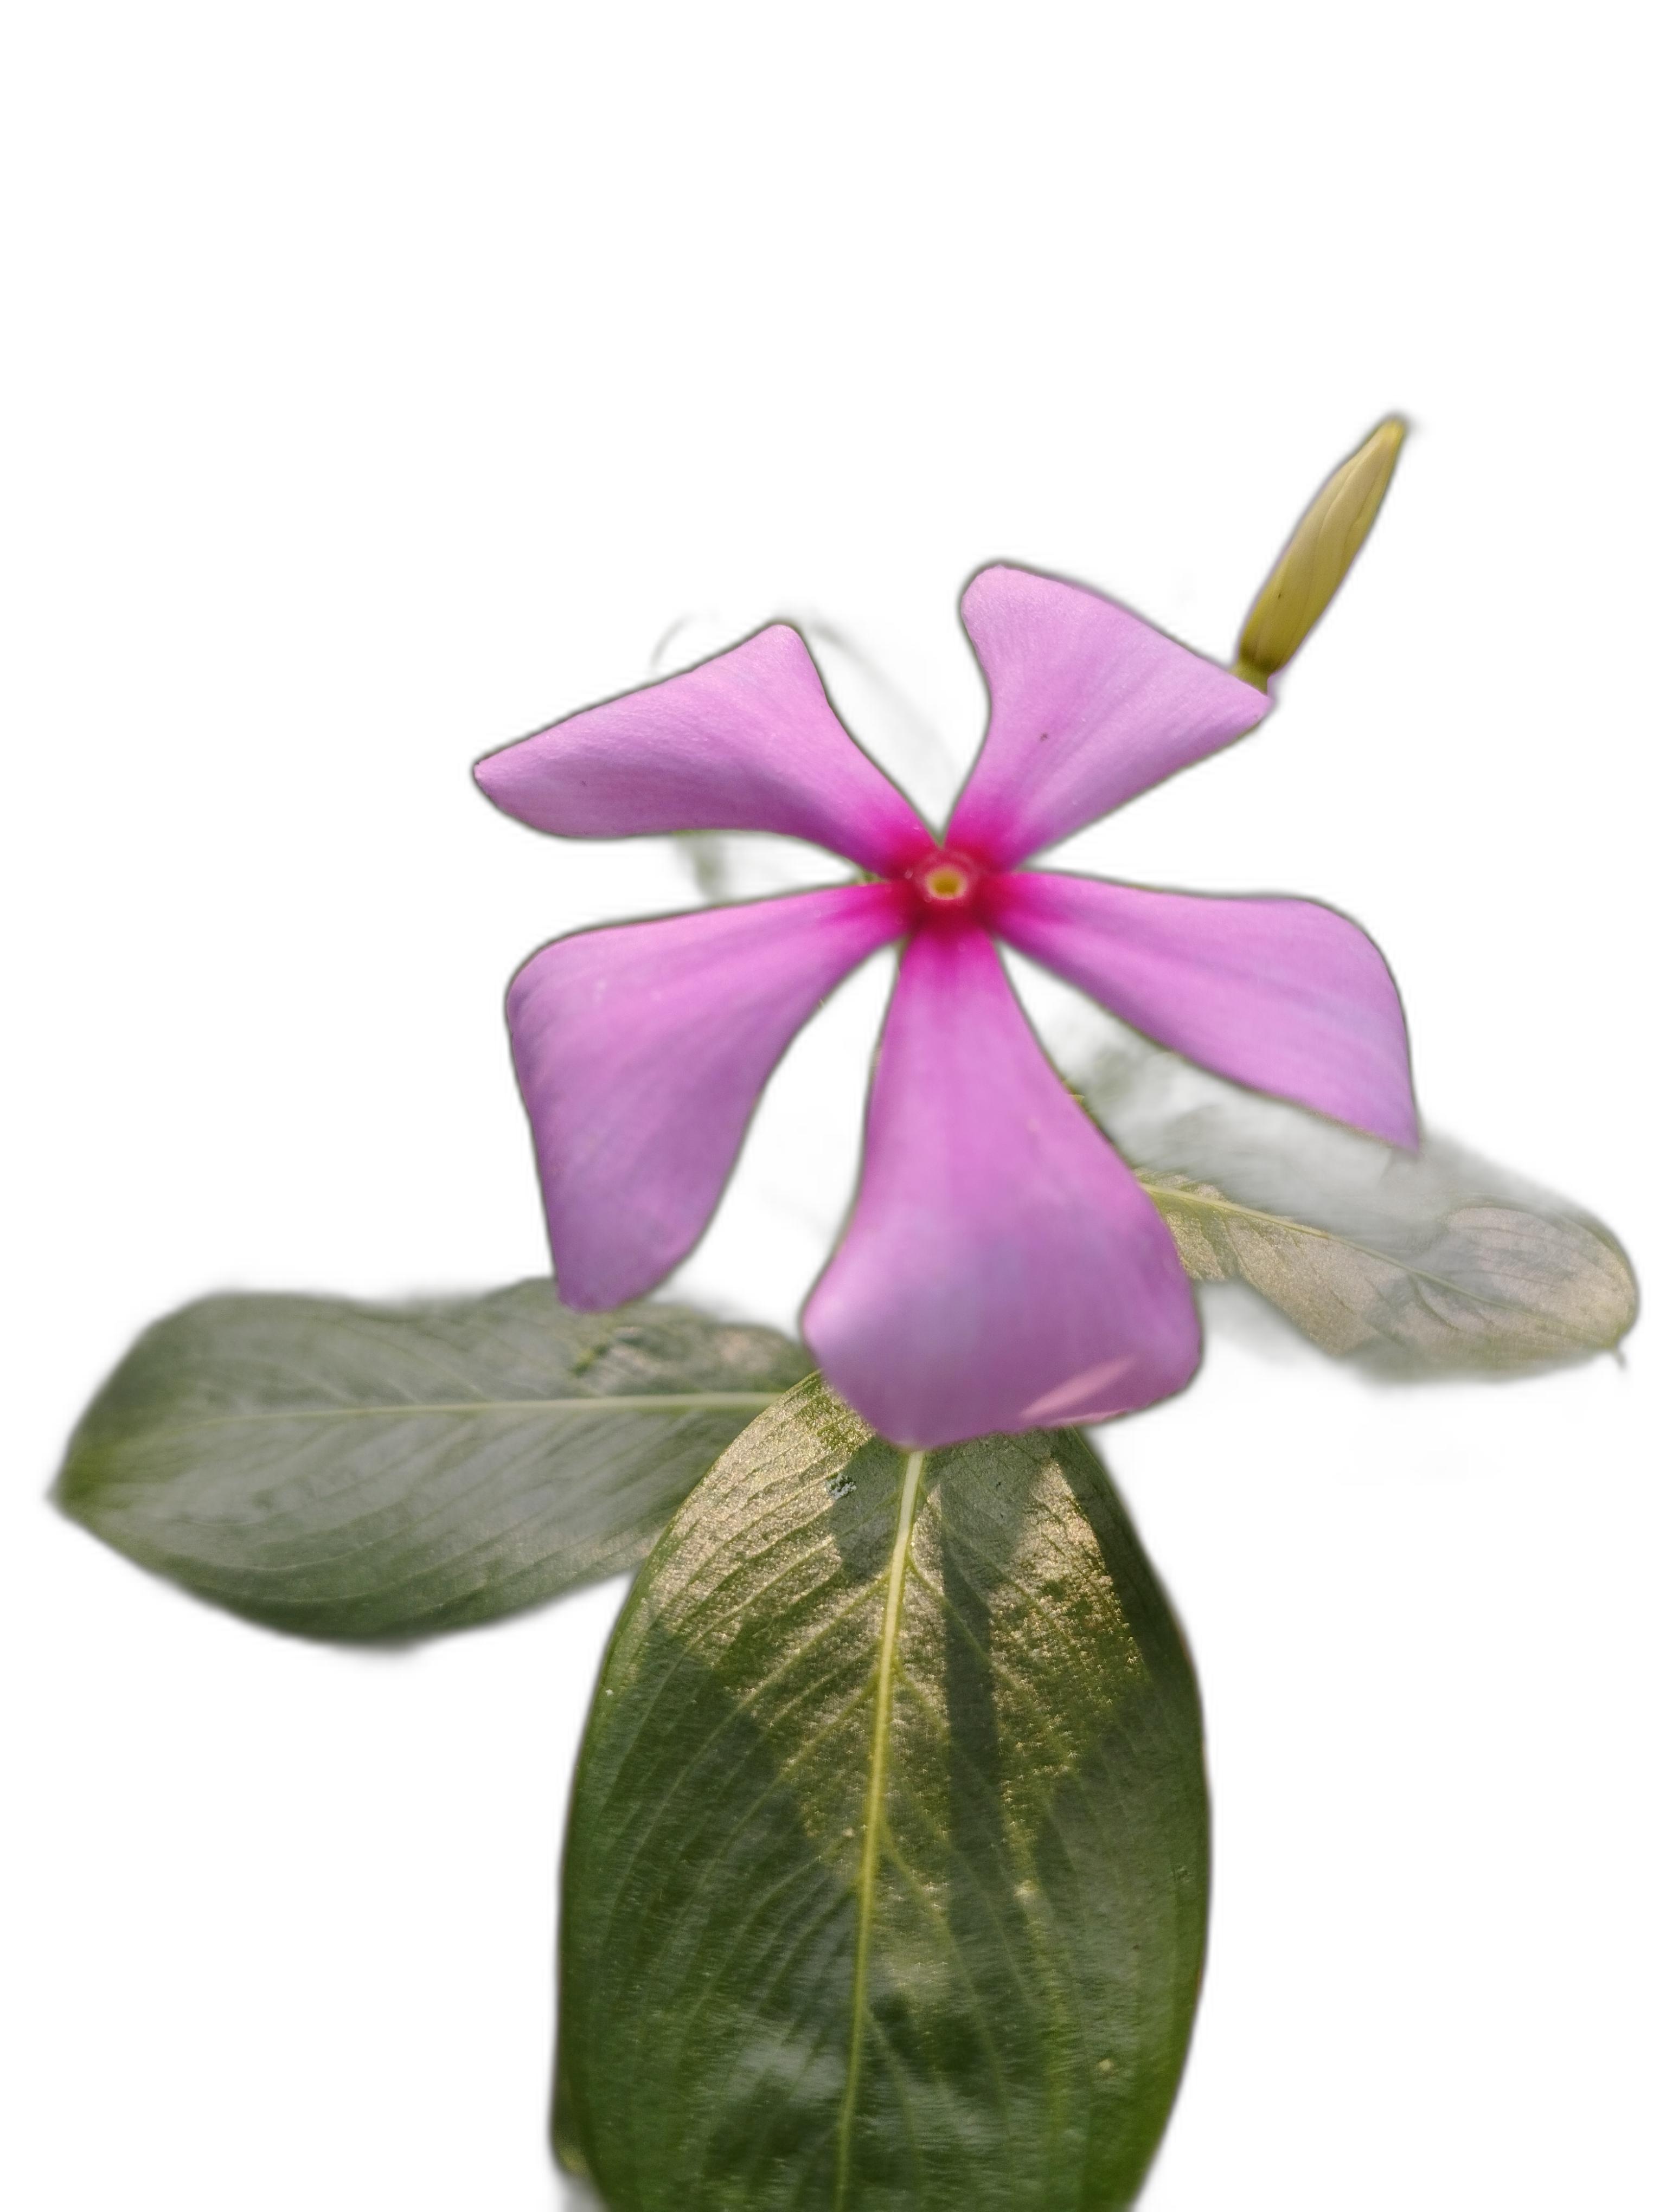
Label: Madagascar periwinkle